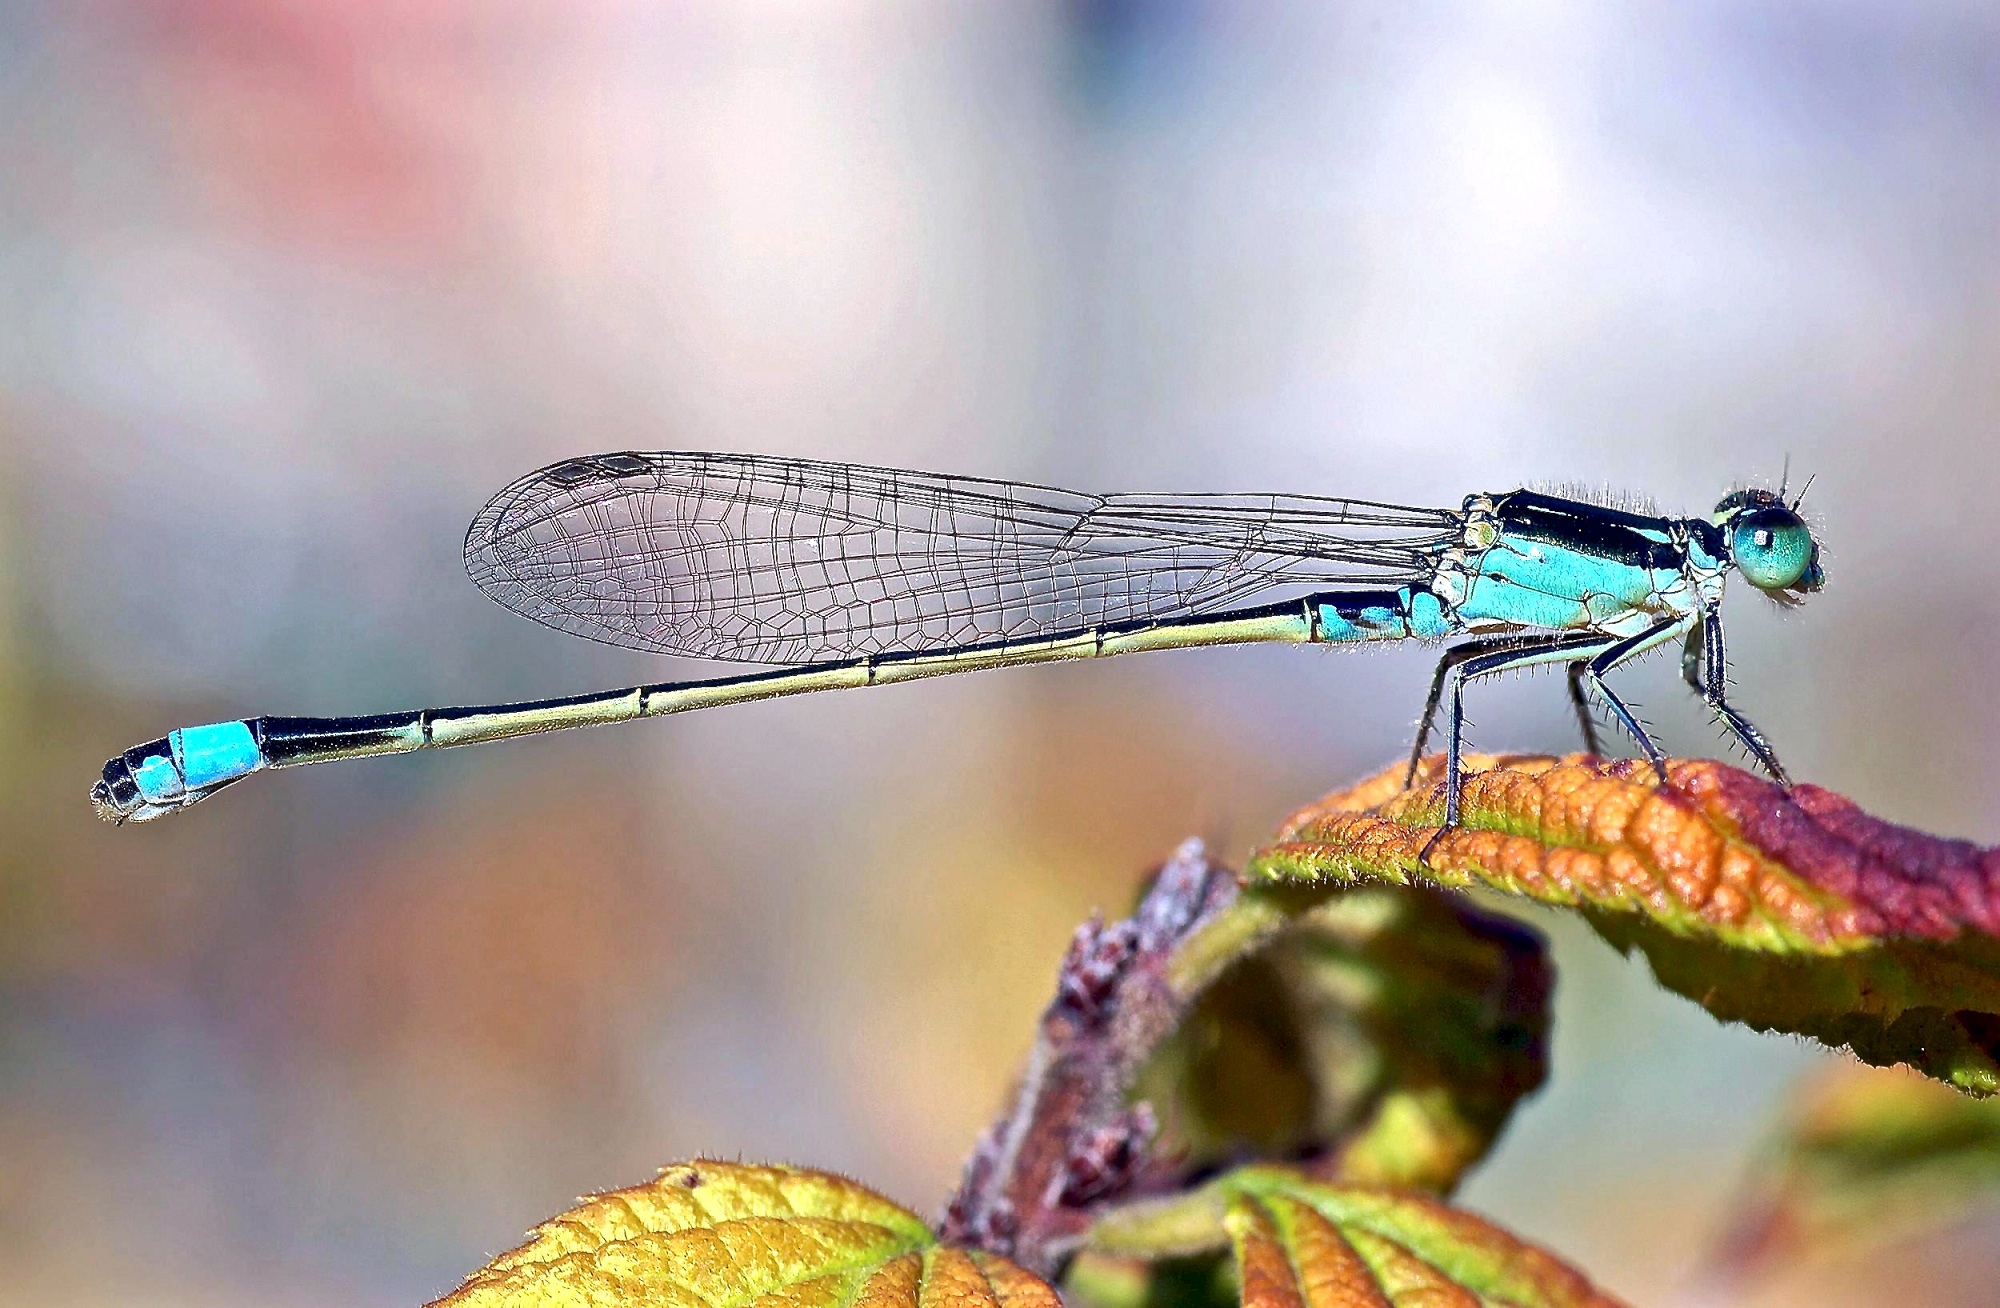
nature, wing, photography, wildlife, portrait, insect, macro, fauna, invertebrate, close up, wings, dragonfly, resting, damselfly, fragile, perched, macro photography, arthropod, plant stem, dragonflies and damseflies, net winged insects, swallowtail damselfly